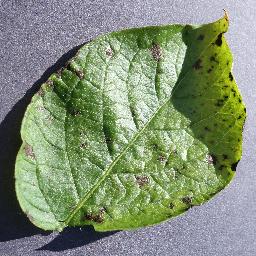
Etiqueta: Tizon_Temprano